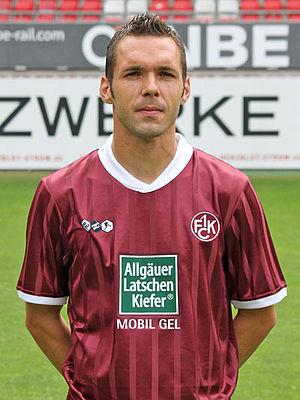
Christian Tiffert est un footballeur allemand, né le 18 février 1982 à Halle en RDA. Il évolue actuellement en 2.Bundesliga au FC Erzgebirge Aue comme milieu offensif.